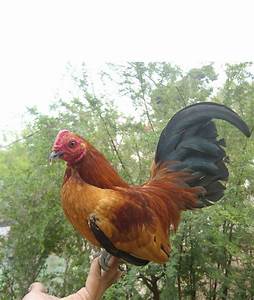
Label: gallina